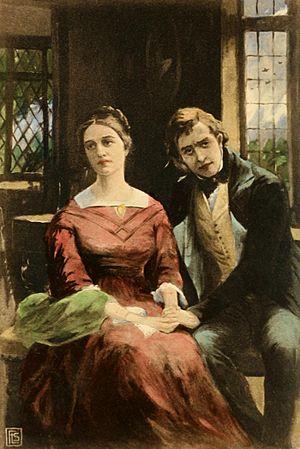
Middlemarch, qui est considéré par beaucoup comme le chef-d'œuvre de George Eliot, retrace l'histoire d'une petite ville à l'époque victorienne. Entre histoires d'amour et de pouvoir, George Eliot dresse un splendide tableau regorgeant de détails.